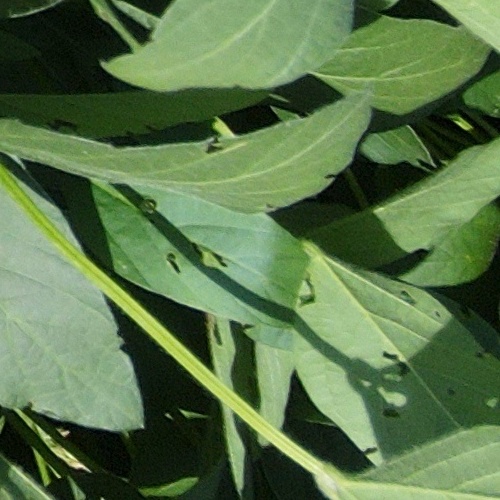
Label: Caterpillar